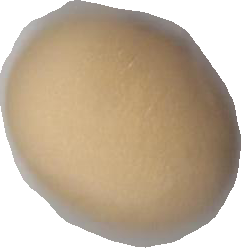
Variety: Anjasmoro